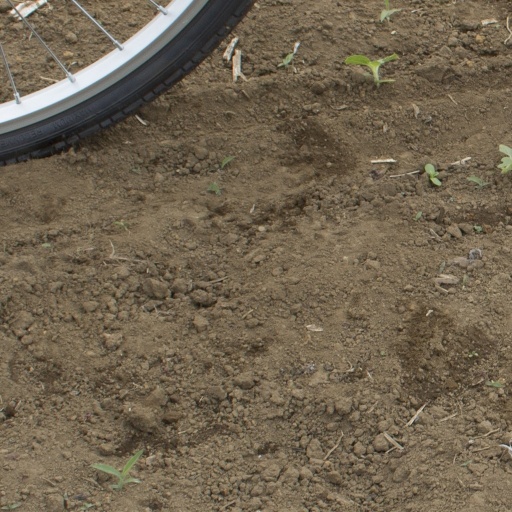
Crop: Jerusalem artichoke